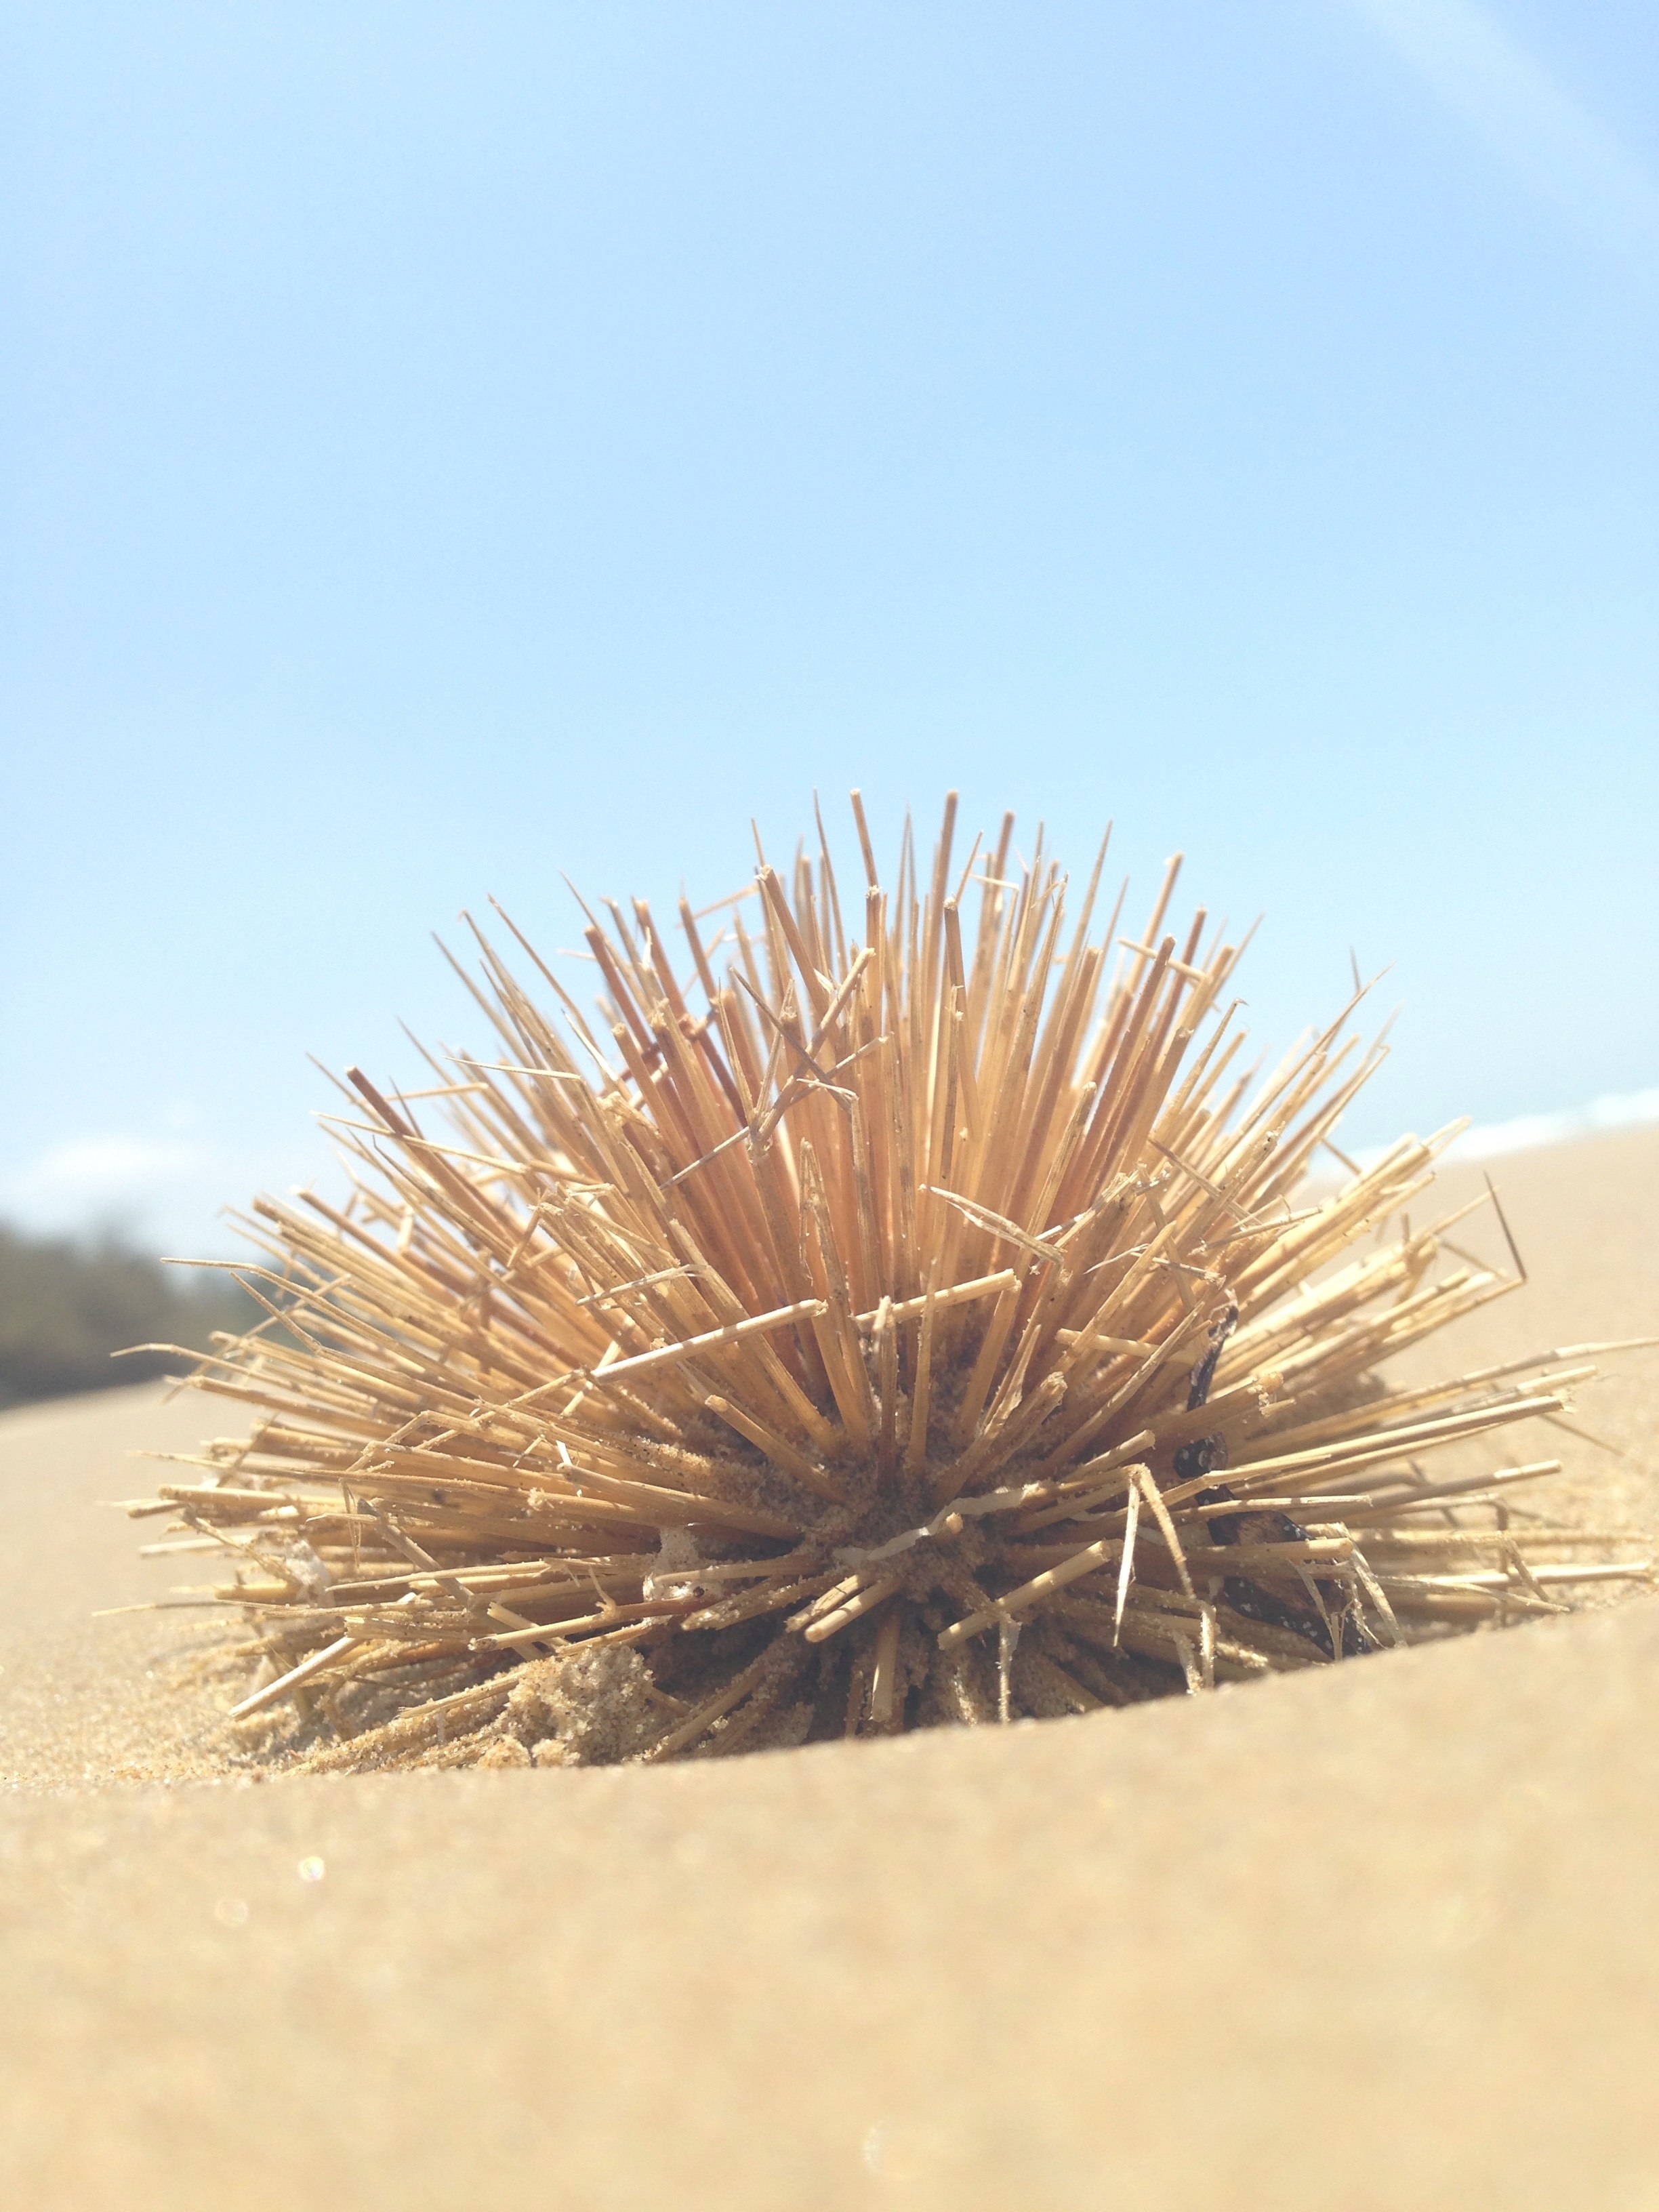
beach, grass, sand, branch, sunlight, grass family